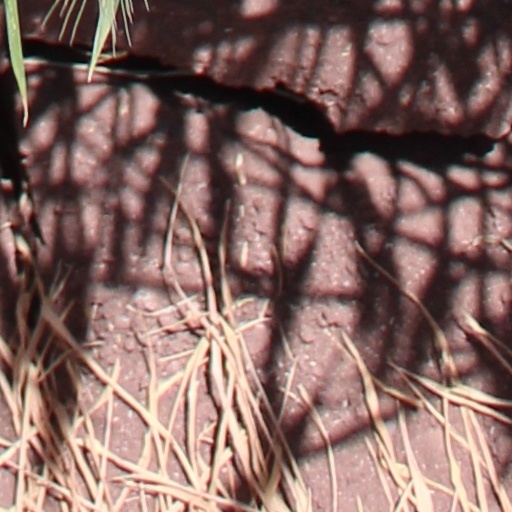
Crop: wheat